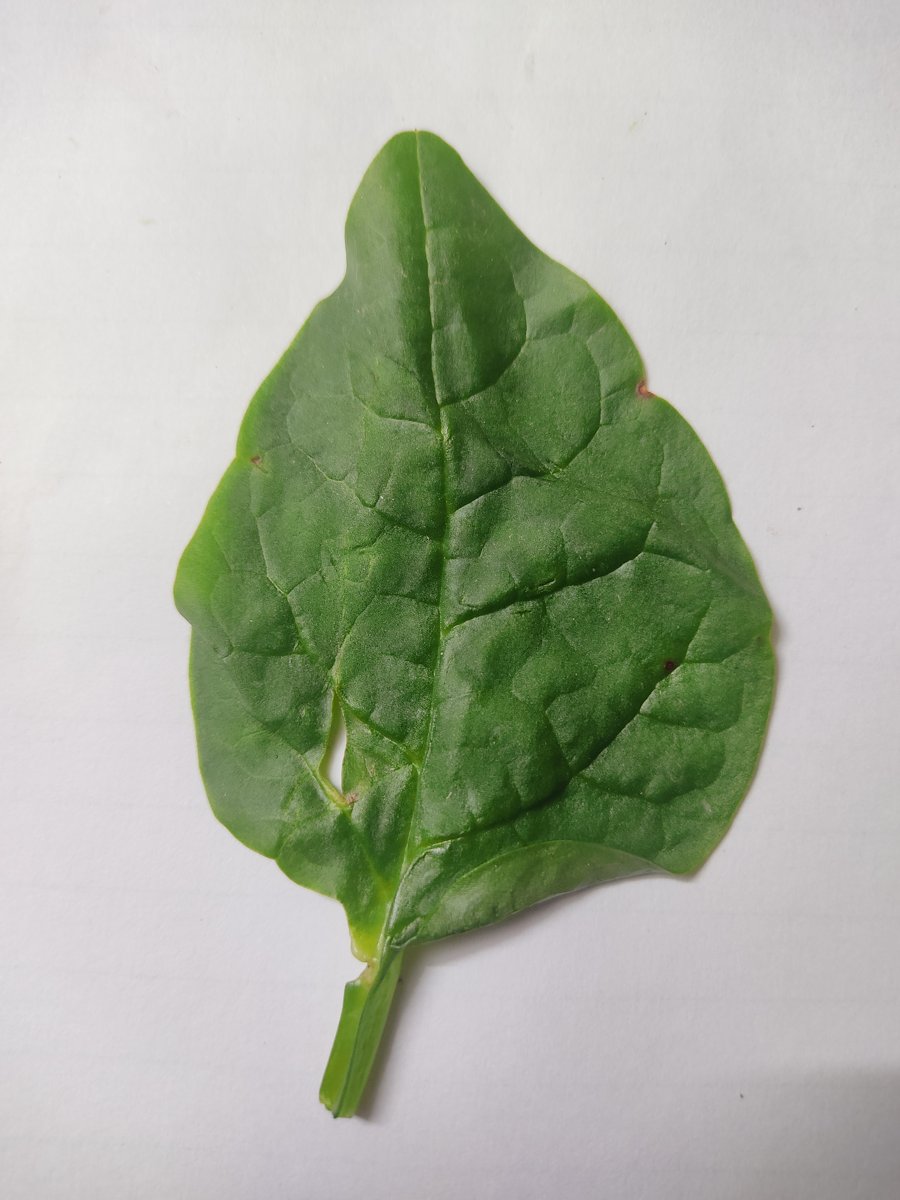
Label: Pest-Damage